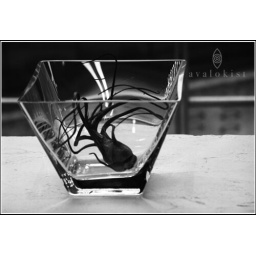
dry plant in a glass